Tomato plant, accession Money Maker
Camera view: bottom (45 deg); turntable rotation: 90 degrees
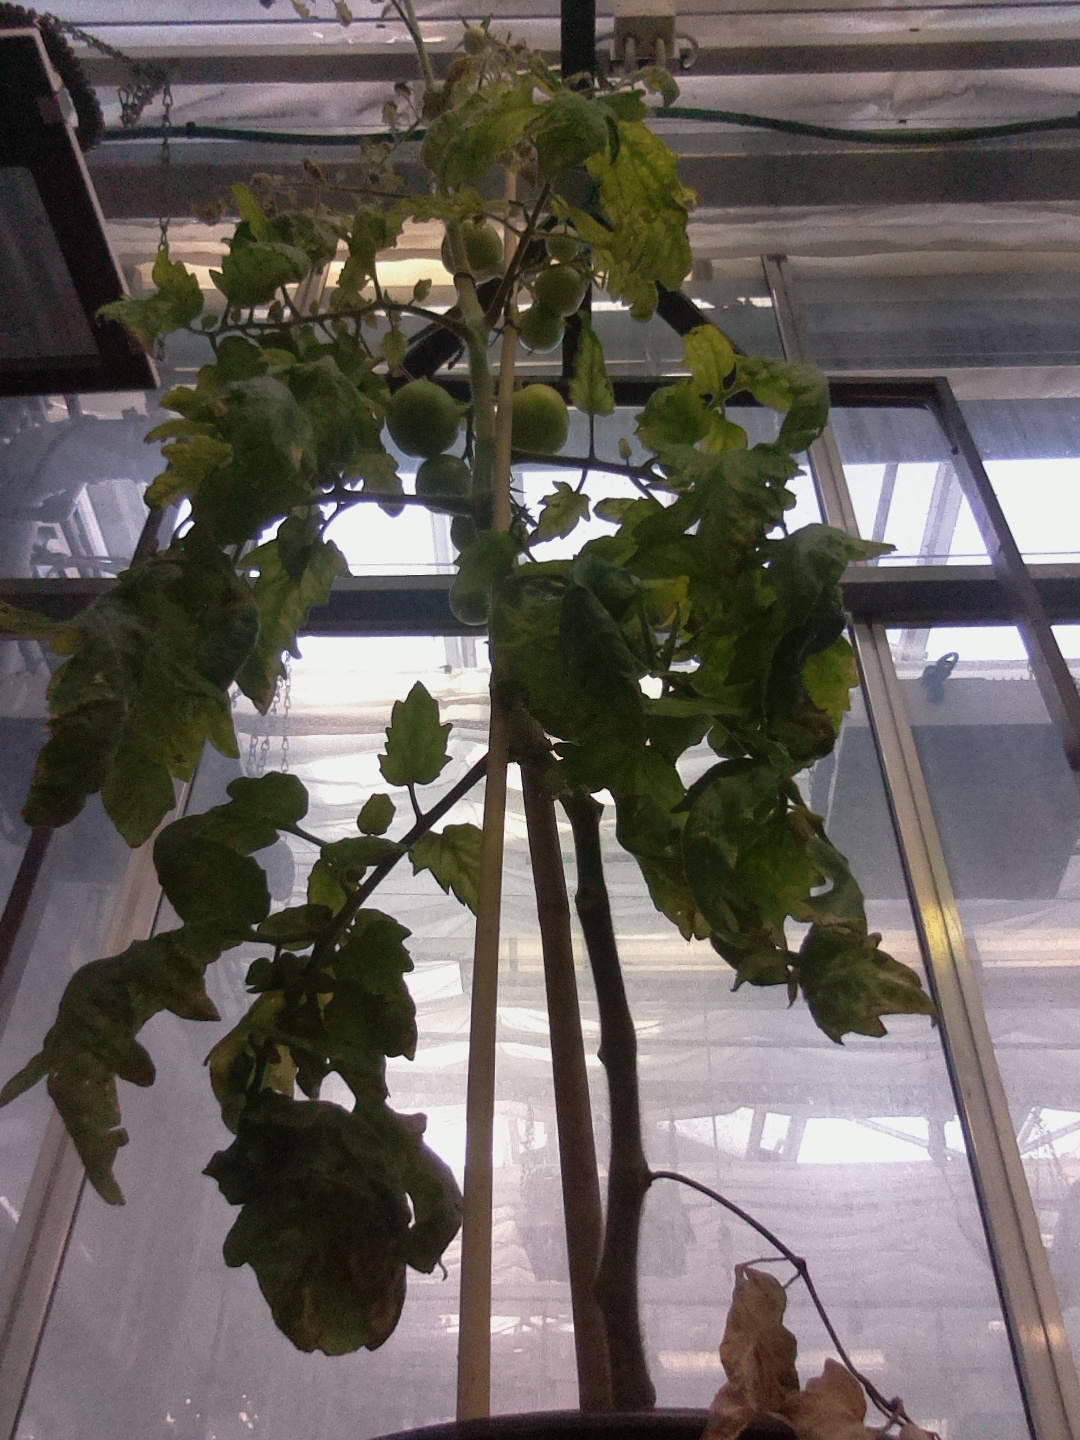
BBCH growth stage 78: 80% -90% of final fruit size